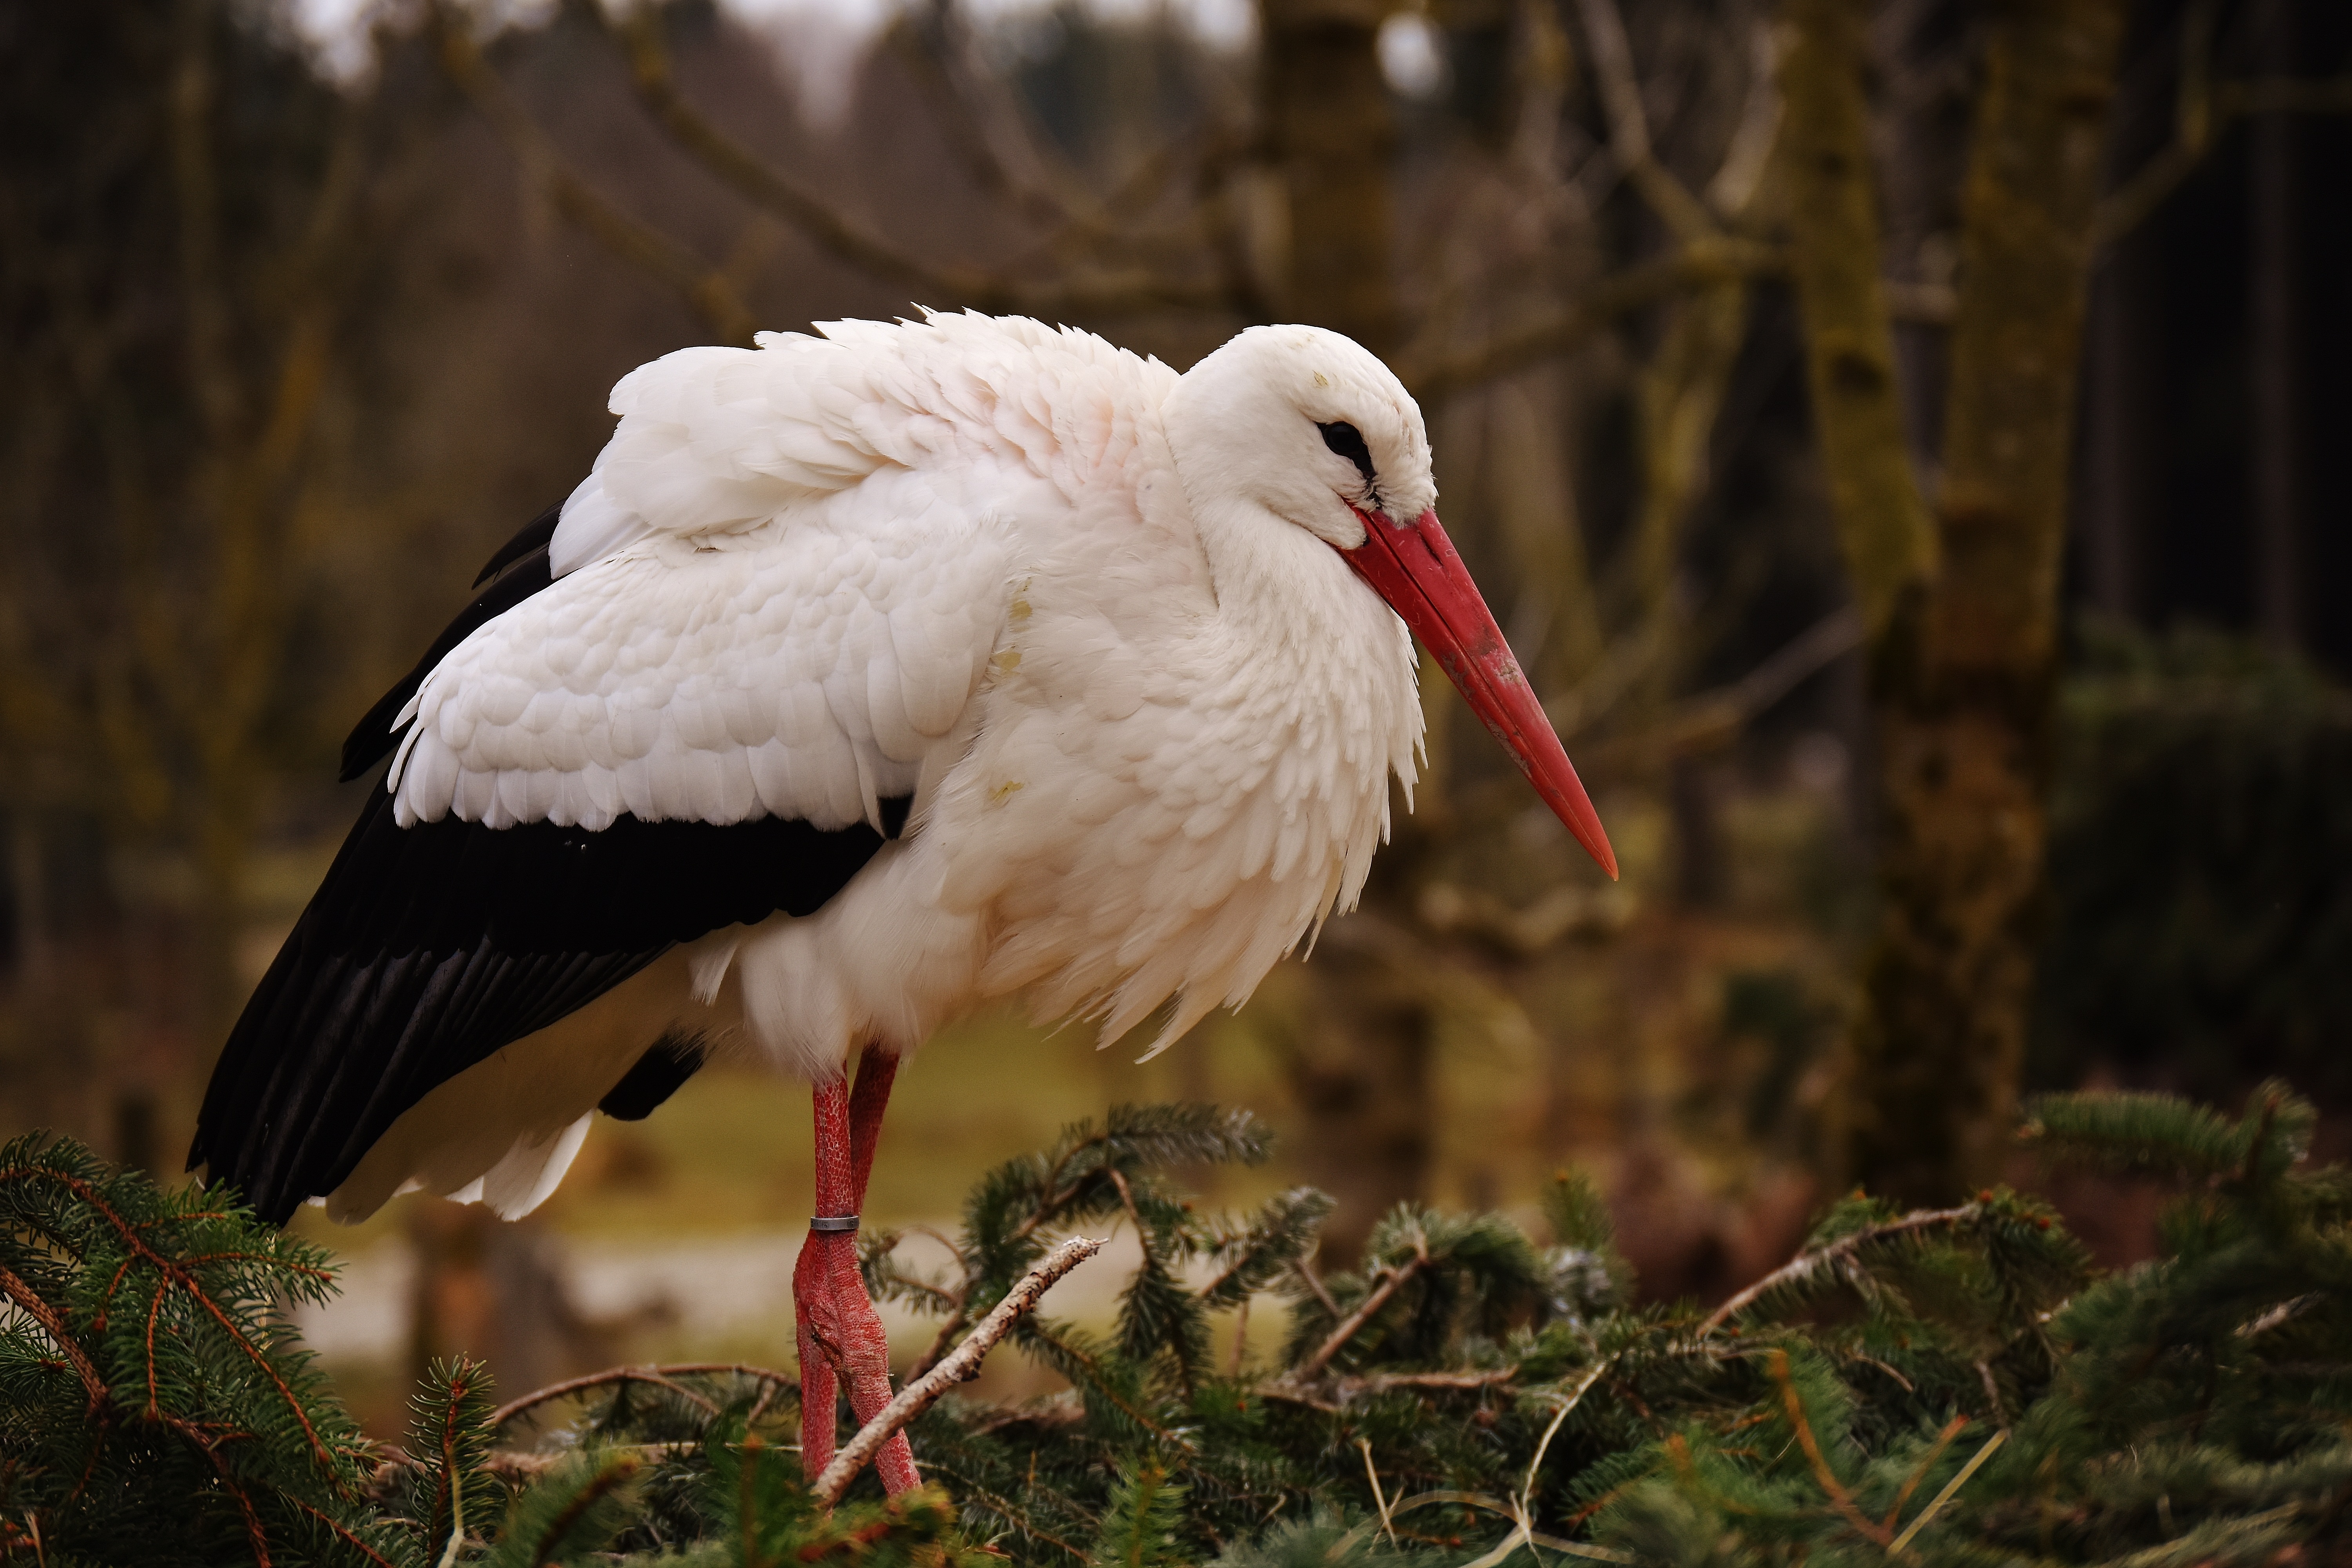
nature, bird, wing, animal, fly, wildlife, beak, feather, fauna, stork, plumage, vertebrate, elegant, bill, nest, ibis, white stork, wildlife park, animal picture, ciconiiformes